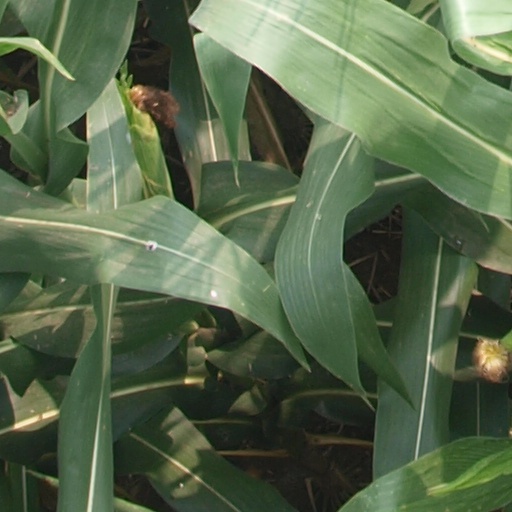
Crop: maize; corn